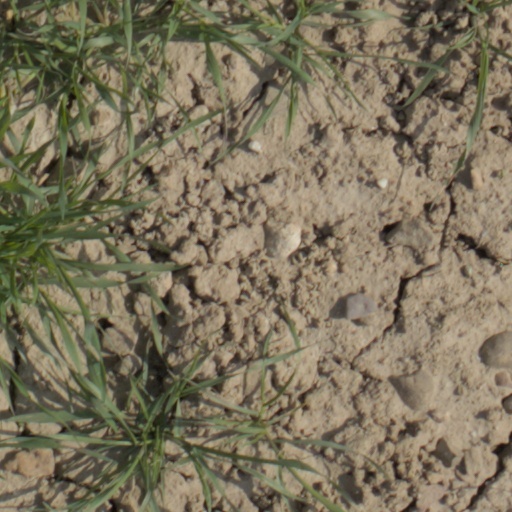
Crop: wheat